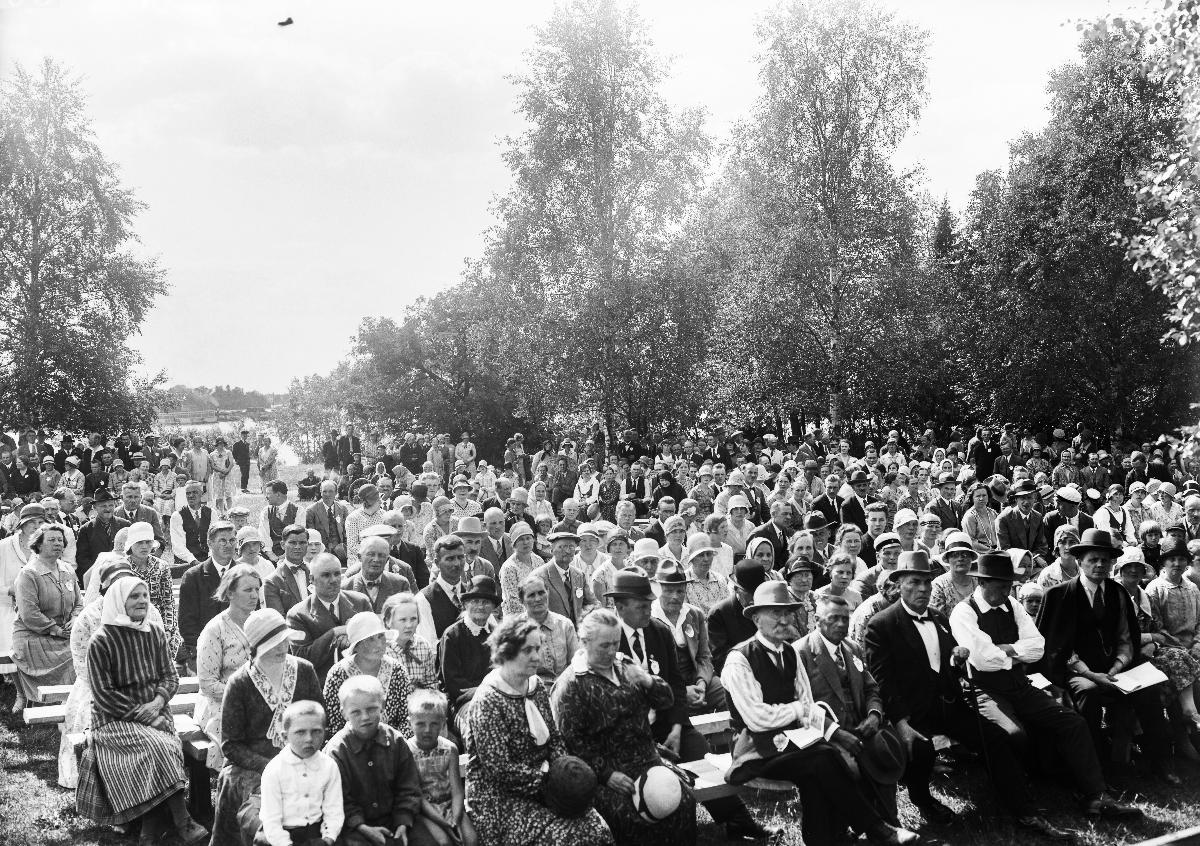
Suomen 48. yleinen raittiuskokous
A temperance meeting in Oulu
sisällön kuvaus: Raittiusjuhlat Oulussa heinäkuussa 1930. Yleisöä Linnansaarella. content description: A temperance meeting in Oulu, Finland, in July 1930.
Vuosi: 1930
Paikka: Suomi, Pohjois-Pohjanmaa, Oulu
Aiheet: ulkokuva; raittiusliike; kokoukset; ulkoilmatapahtumat; temperance movement; meetings (arranged events); outdoor events; möten; utomhusevenemang